Gustav Giemsa

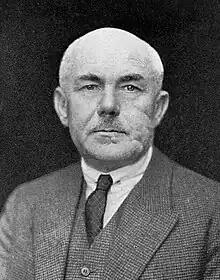
Gustav Giemsa

Berthold Carl Gustav Giemsa (November 20, 1867 – June 10, 1948) was a German chemist and bacteriologist who was a native of Medar-Blechhammer (now part of the city Kędzierzyn-Koźle). He is best known for creating a dye solution commonly known as "Giemsa stain" which is used in staining for use in the histopathological diagnosis of malaria and parasites such as "Plasmodium", "Trypanosoma", and "Chlamydia".